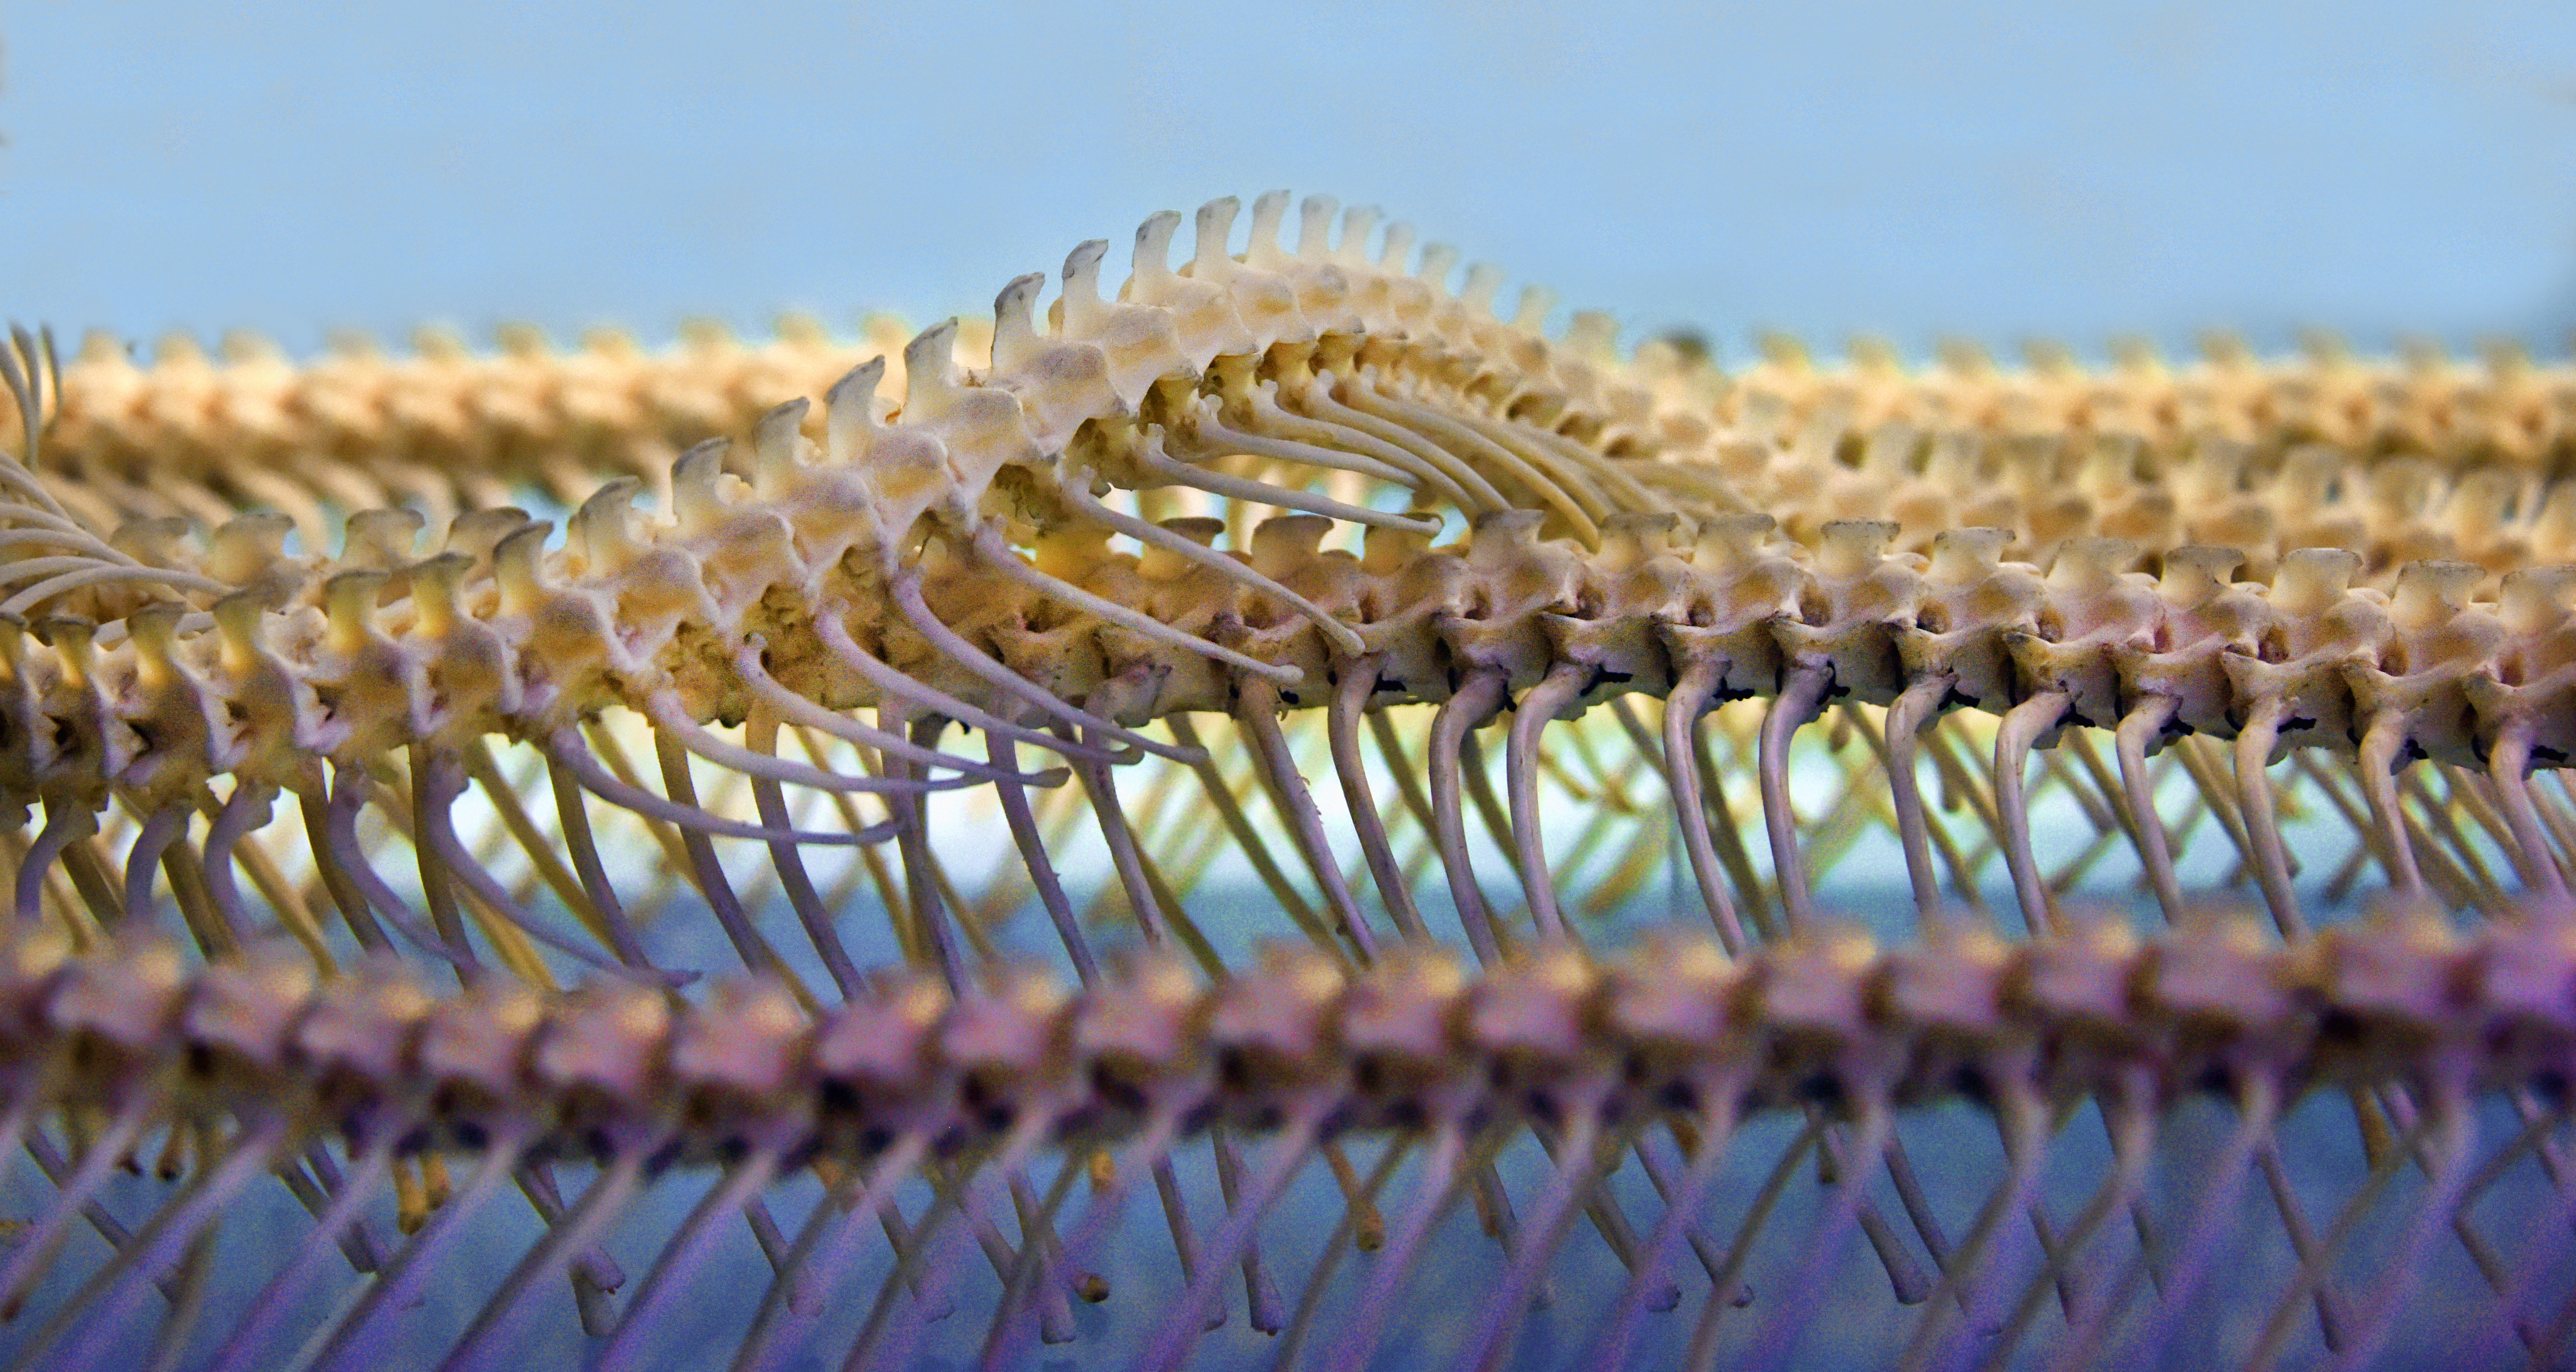
flower, museum, spine, close up, london, snake, skeleton, macro photography, vertebra